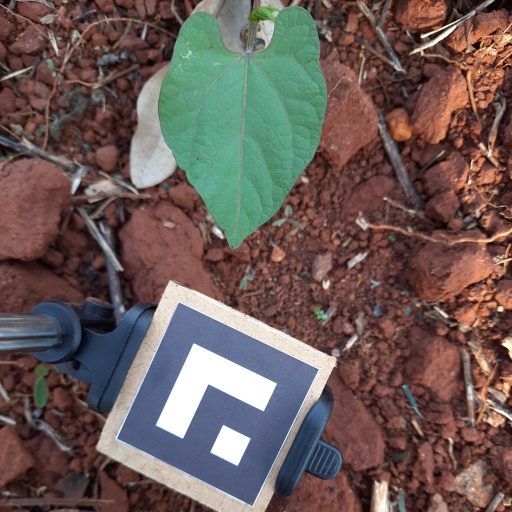
Observations: flat surface, no eating holes, under shade